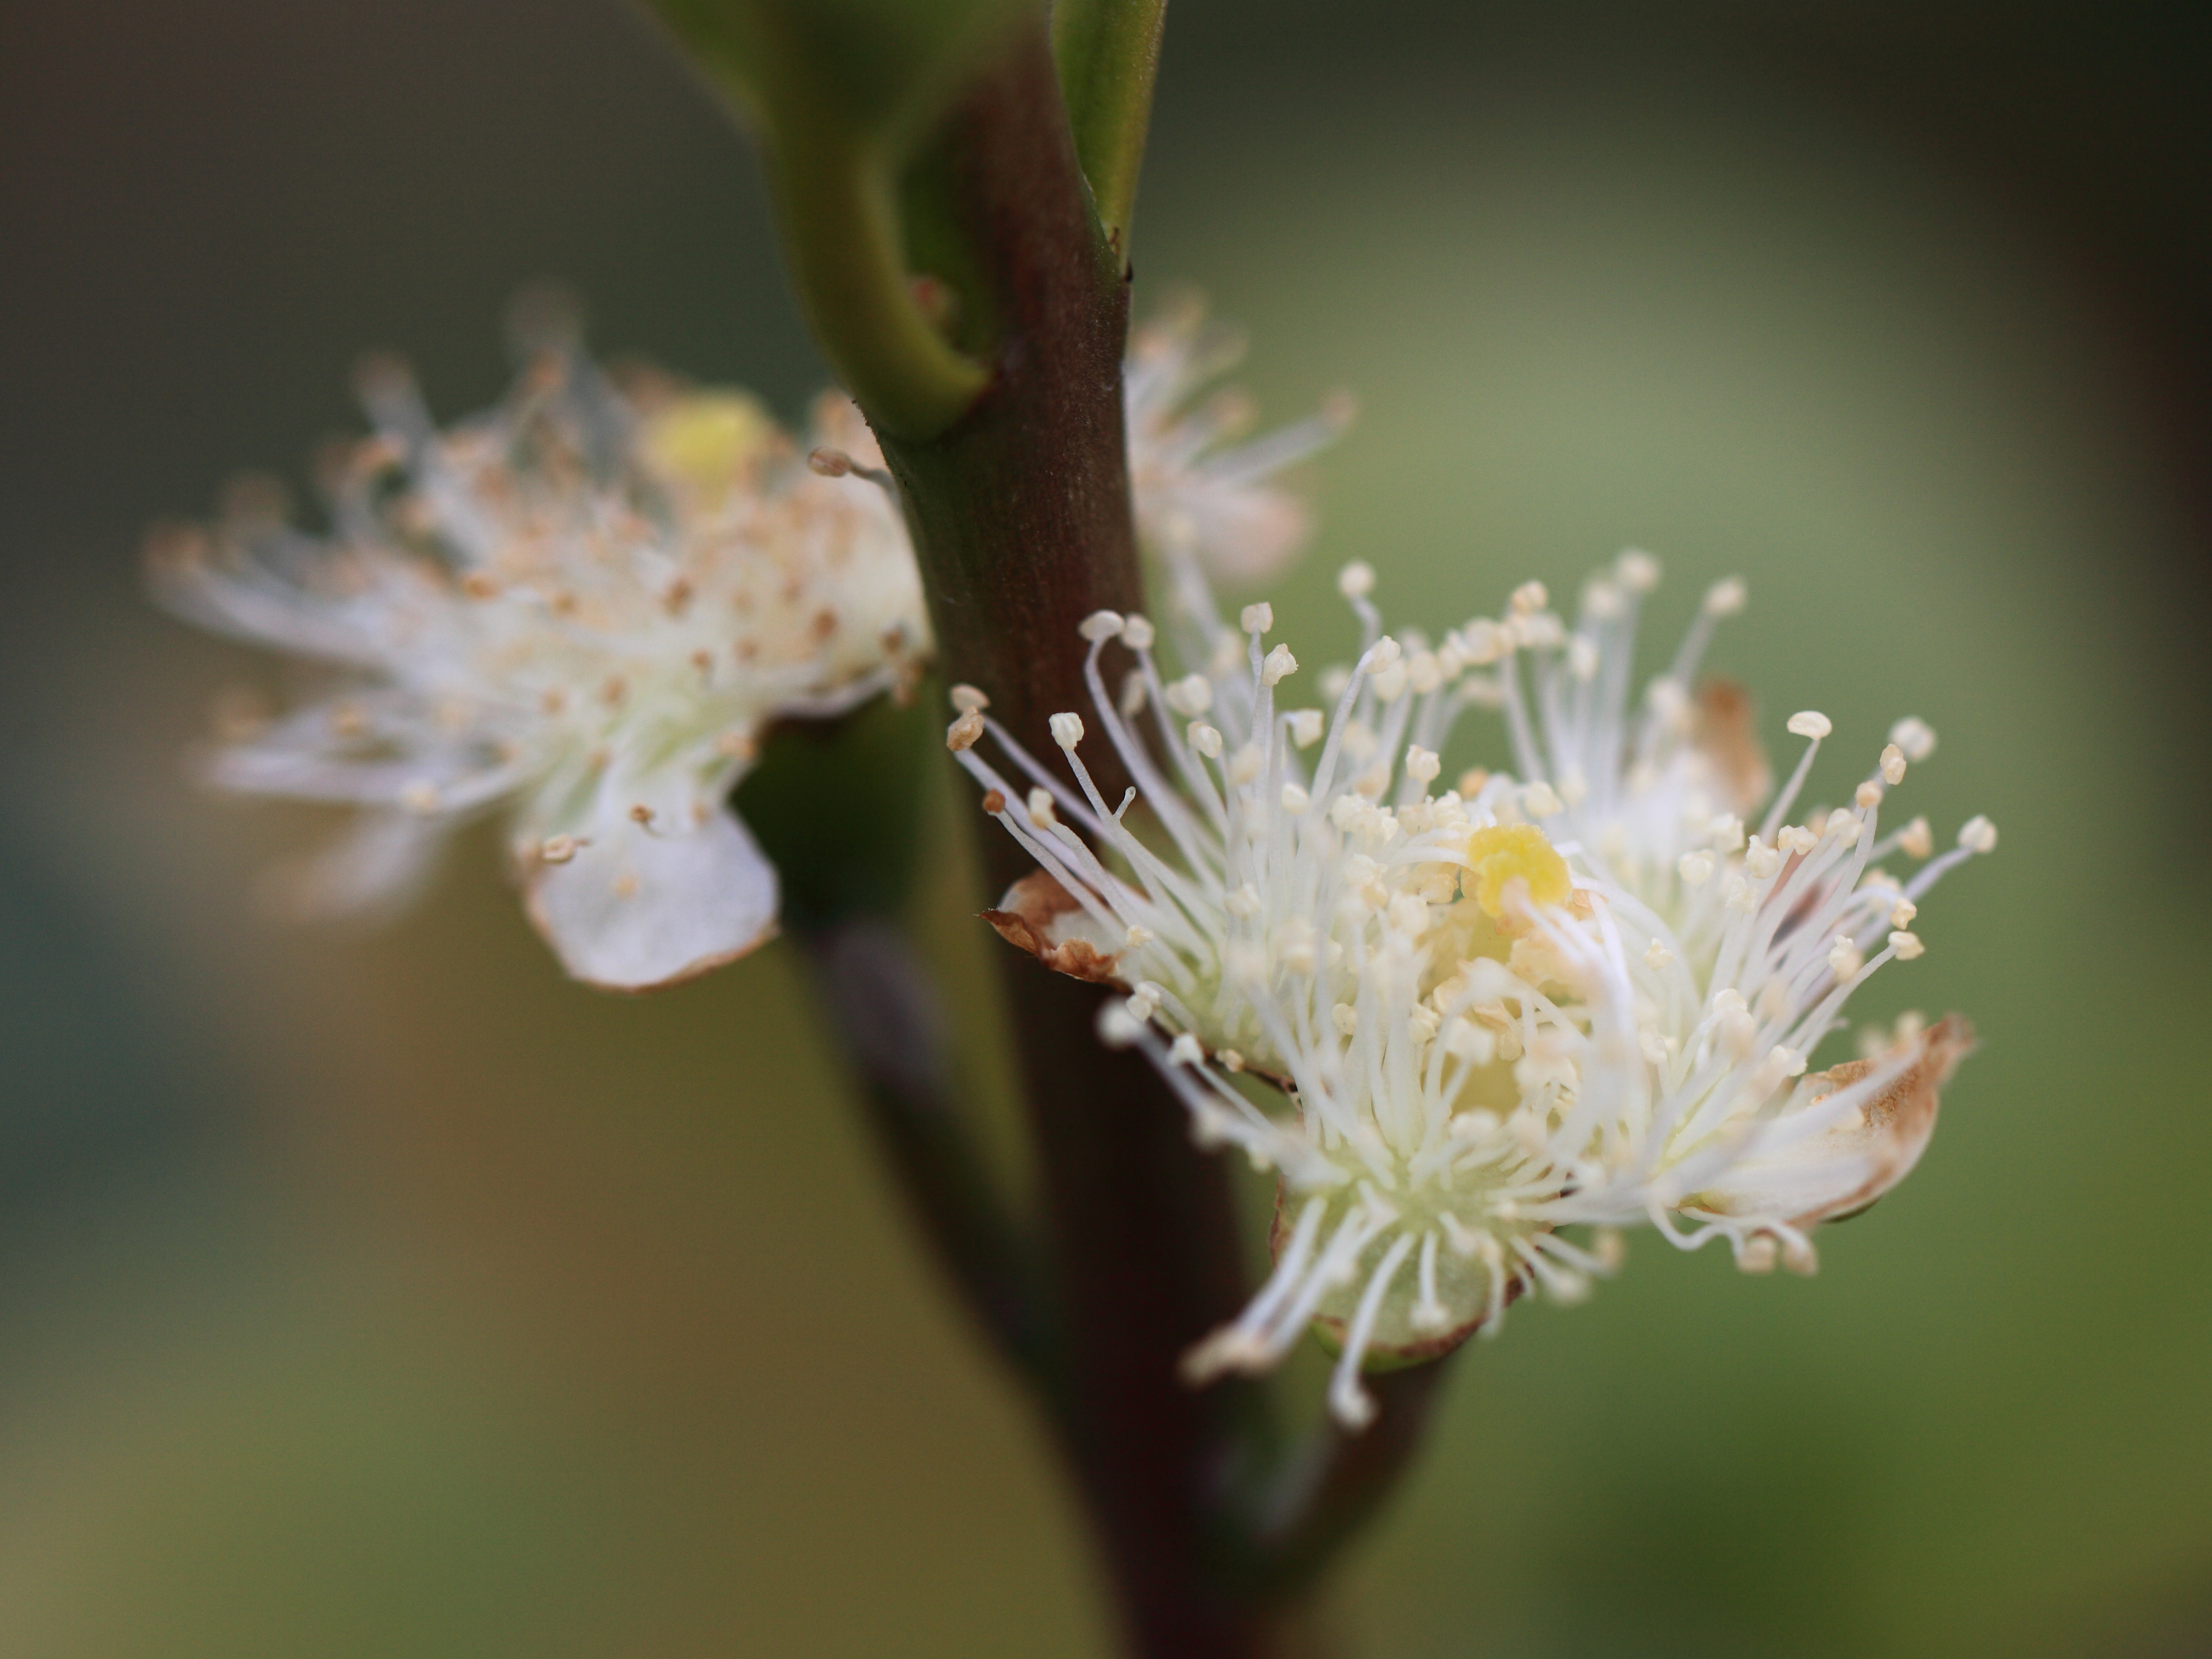
tree, nature, branch, blossom, plant, photography, fruit, flower, petal, food, high, produce, park, botany, flora, botanical, strawberry, wildflower, close up, shrub, 5d, hires, markii, nectar, hi, res, resolution, ibaraki, guava, mito, macro photography, flowering plant, psidium, lucidum, psidiumcattleianum, cattleianum, taxonomy binomial psidiumlittorale, taxonomy binomial psidiumcattleianum, plant stem, land plant